Mining

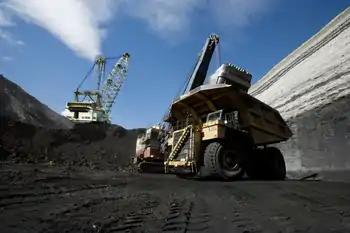
A Bucyrus Erie 2570 dragline and CAT 797 haul truck at the North Antelope Rochelle opencut coal mine

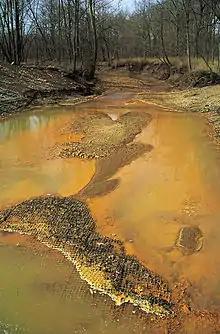
Iron hydroxide precipitate stains a stream receiving acid drainage from surface coal mining.

Heavy machinery is used in mining to explore and develop sites, to remove and stockpile overburden, to break and remove rocks of various hardness and toughness, to process the ore, and to carry out reclamation projects after the mine is closed. Bulldozers, drills, explosives and trucks are all necessary for excavating the land. In the case of placer mining, unconsolidated gravel, or alluvium, is fed into machinery consisting of a hopper and a shaking screen or trommel which frees the desired minerals from the waste gravel. The minerals are then concentrated using sluices or jigs.